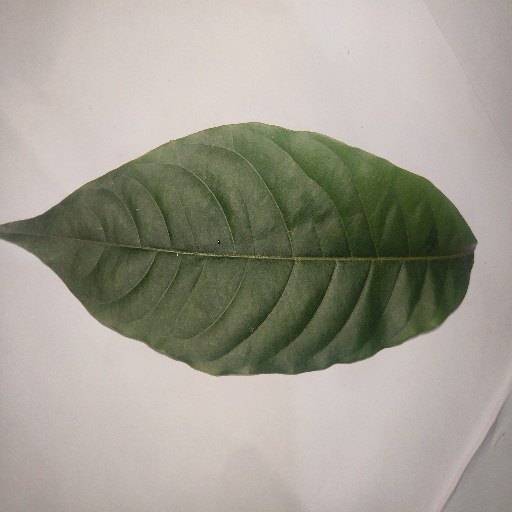
Species: HariTaki
Leaf condition: Healthy Leaf